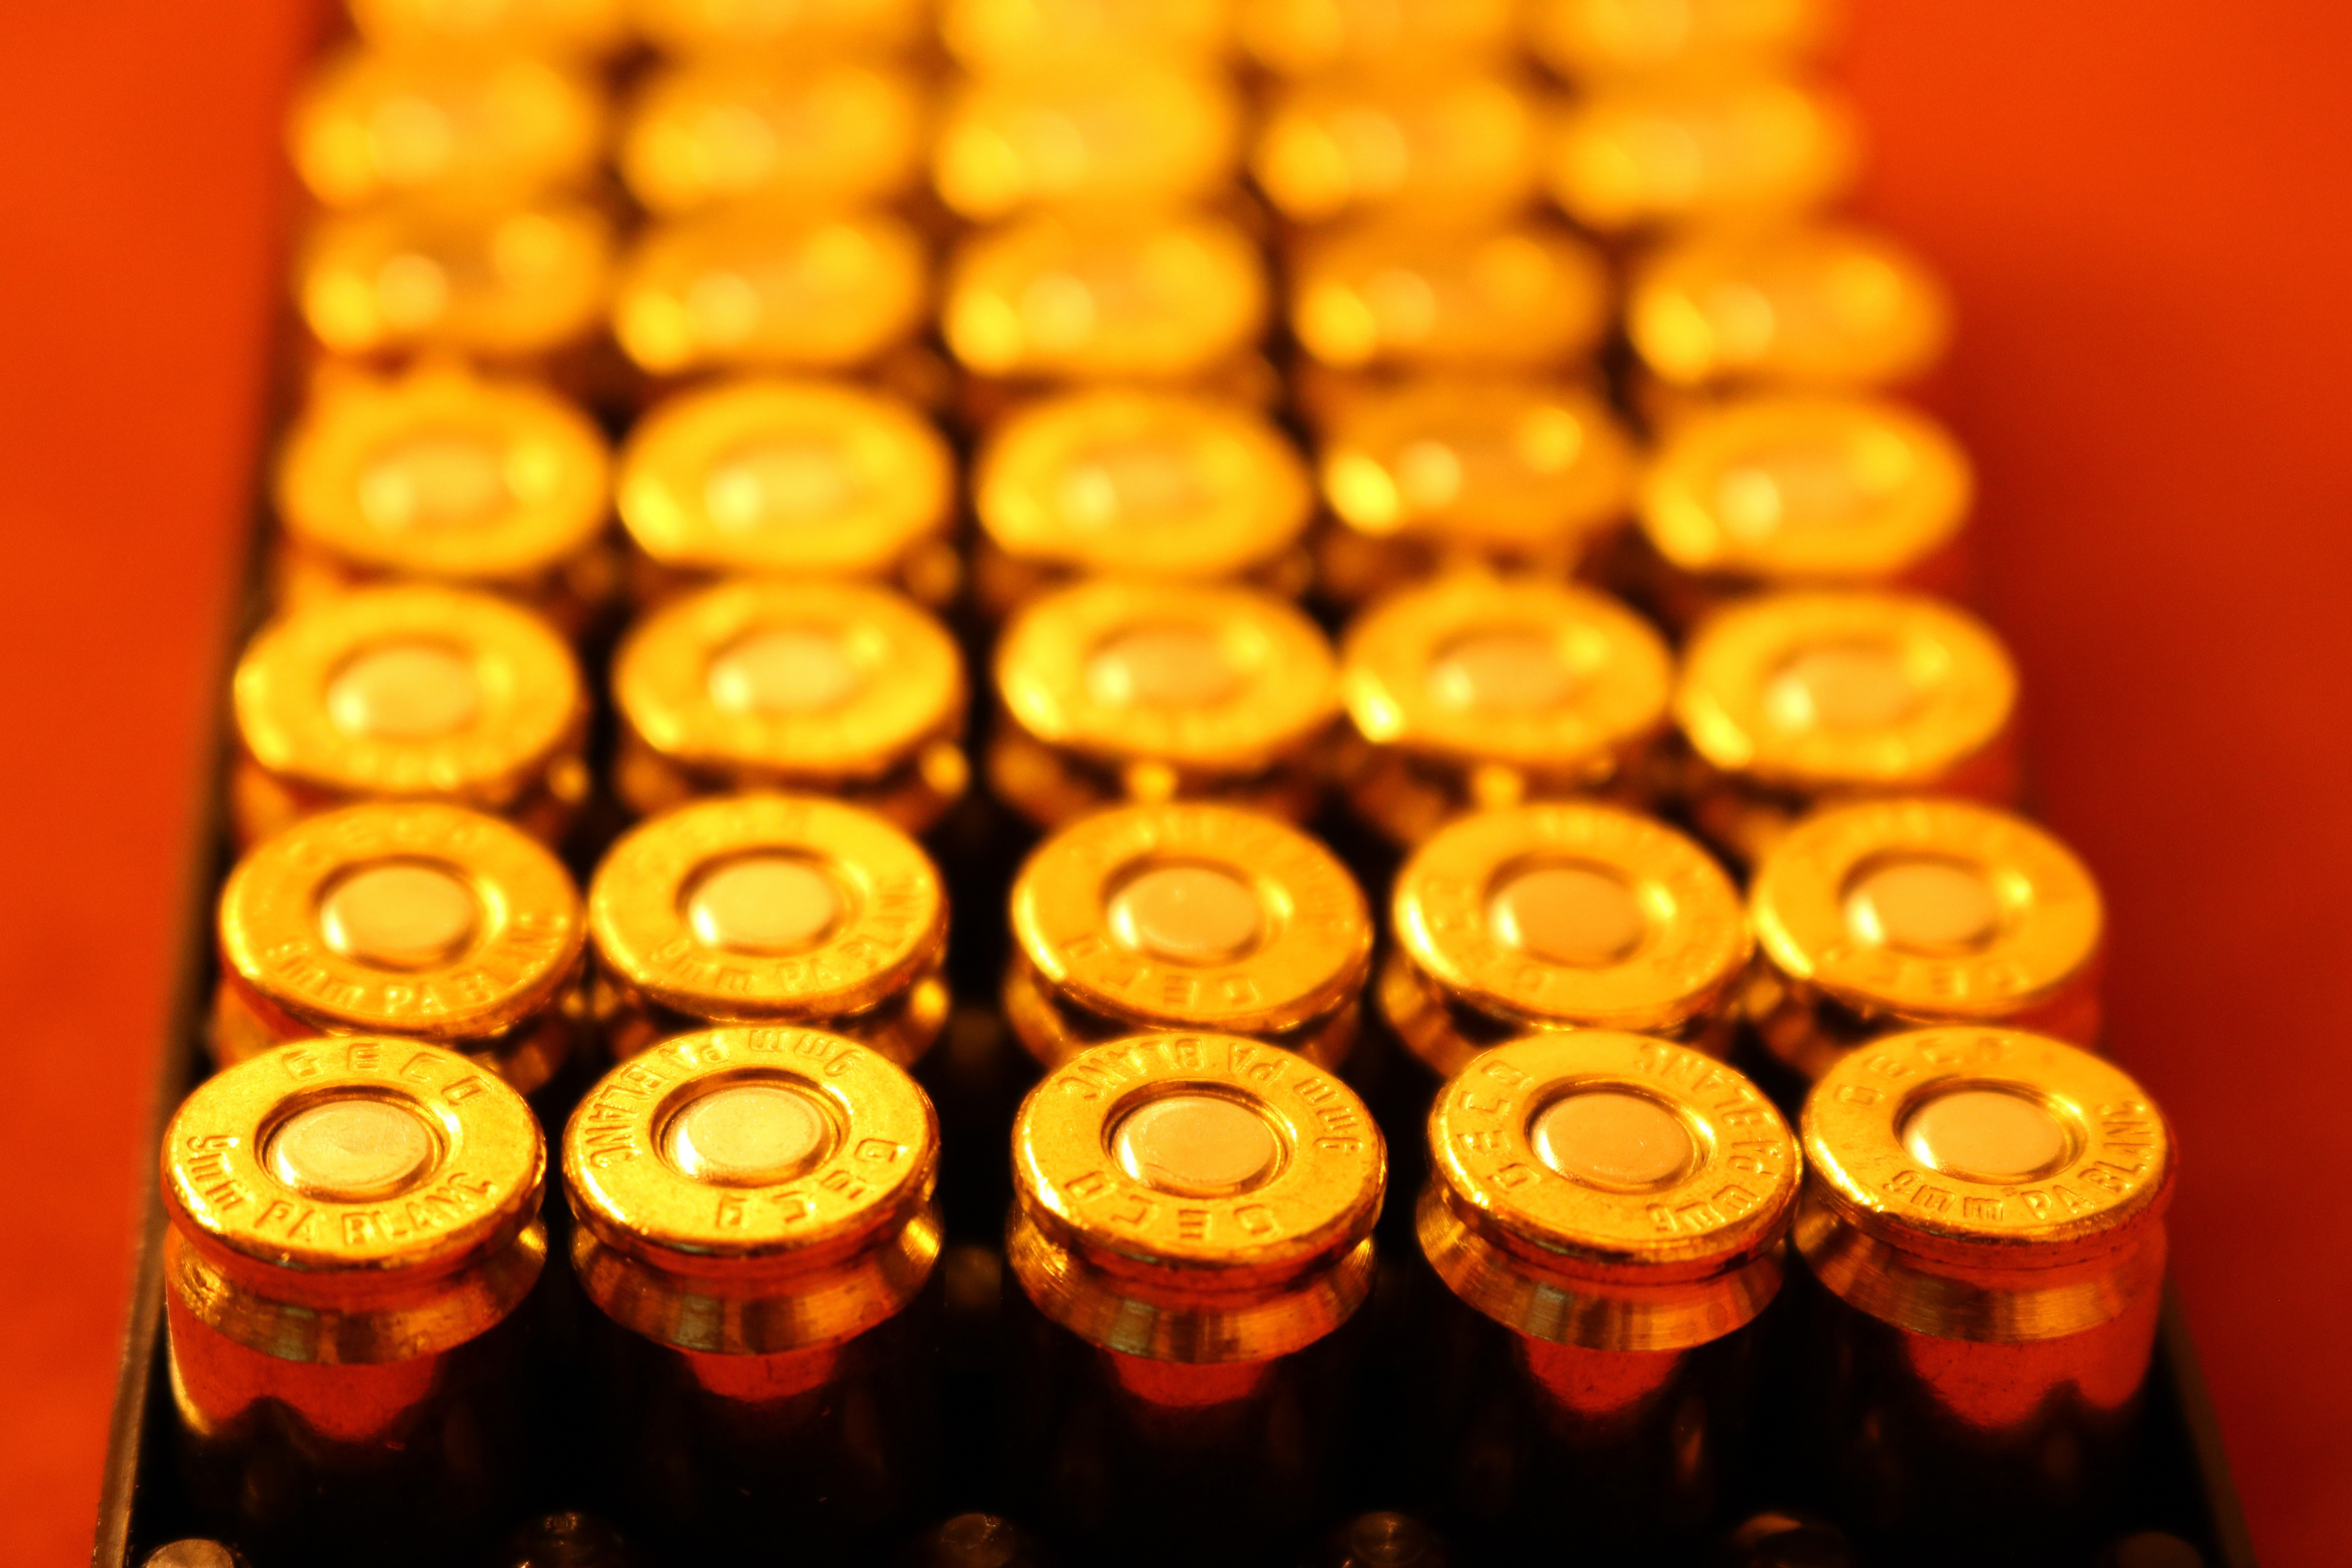
light, lighting, yellow, metal, ammunition